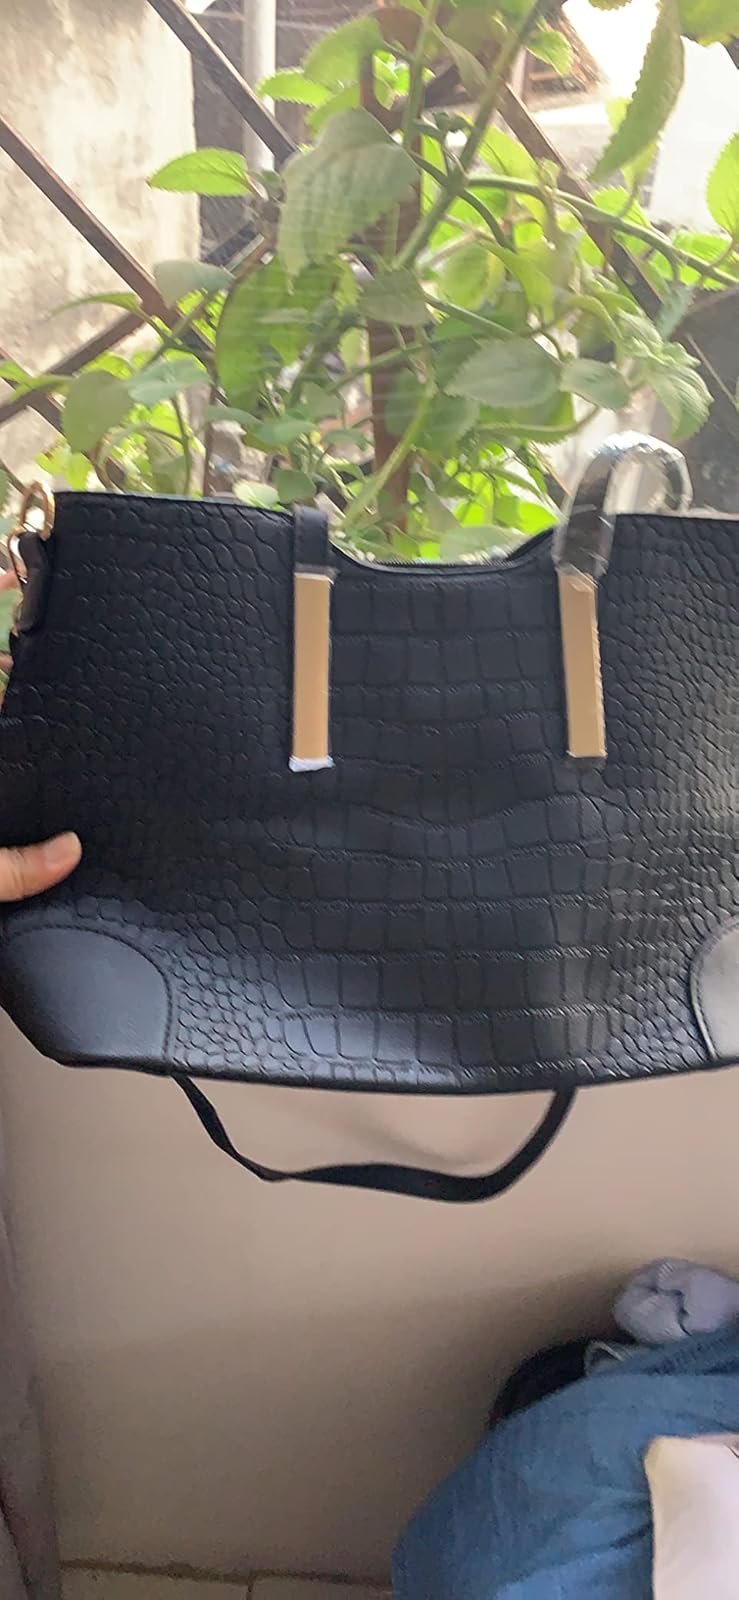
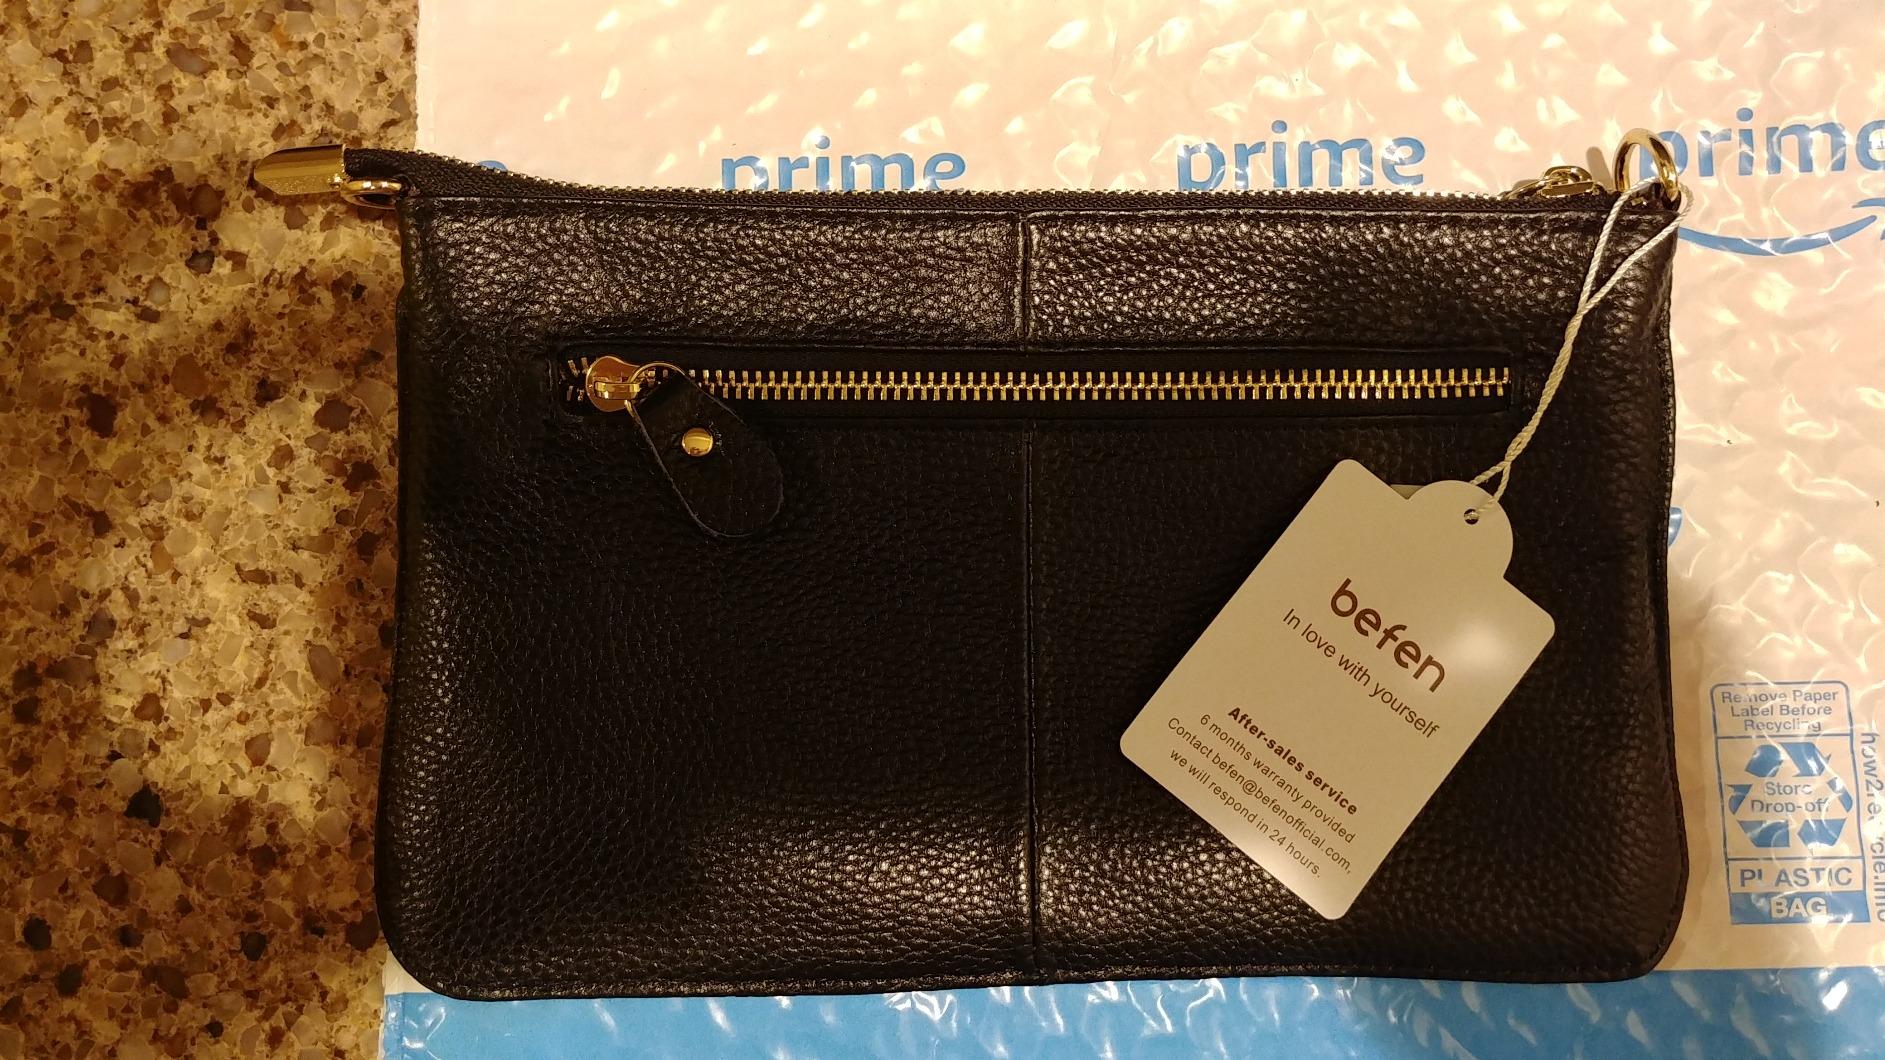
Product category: accessories_handbag
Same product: no